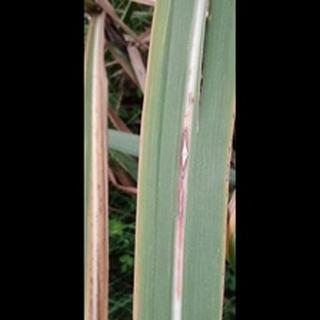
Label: sugarcane_red_rot